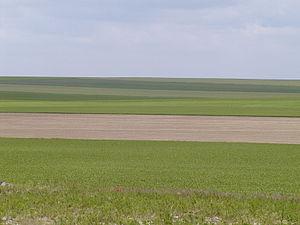
Champagne crayeuse, France
La Champagne crayeuse est une macro-région naturelle relevant de la région administrative française Grand-Est, dont le substrat est essentiellement constitué de craie.
L'openfield est un terme de géographie qui désigne un paysage agraire à champs ouverts. Les géographes francophones ont recours à cet anglicisme, parfois jugé abusif, pour éviter les mots français correspondant campagne ou champagne, qui signifient également « champ ouvert » étymologiquement, car leurs multiples sens actuels et les usages toponymiques les rendent quelque peu ambigus.
Le pays d'Othe est une région naturelle de France de collines boisées faisant partie du Bassin parisien. Il s'agit d'un bloc crayeux qui s'étire sur 60 km de long et 20 km de large.
Troyes est une commune française, située dans le département de l'Aube en région Grand Est. La commune est divisée en cinq cantons dont elle est le chef-lieu.